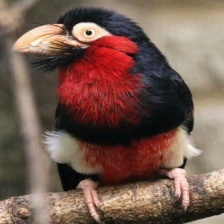
Species: BEARDED BARBET
Scientific name: LYBIUS DUBIUS